Anarchism in the Netherlands

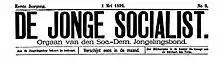
Logo of "De Jonge Socialist" magazine (1892).

The north of the Netherlands was one of the economically poorest areas in the second half of the 19th century, especially the province of Friesland. The economic crisis was fertile ground for socialism. Labor strikes had often happened in Friesland. As far as is known, the first strike occurred as early as 1810, and about 76 more followed by 1887. The best-known champions of the labor movement were Pieter Jelles Troelstra, head of the SDAP from 1894 to 1925, and Nieuwenhuis.